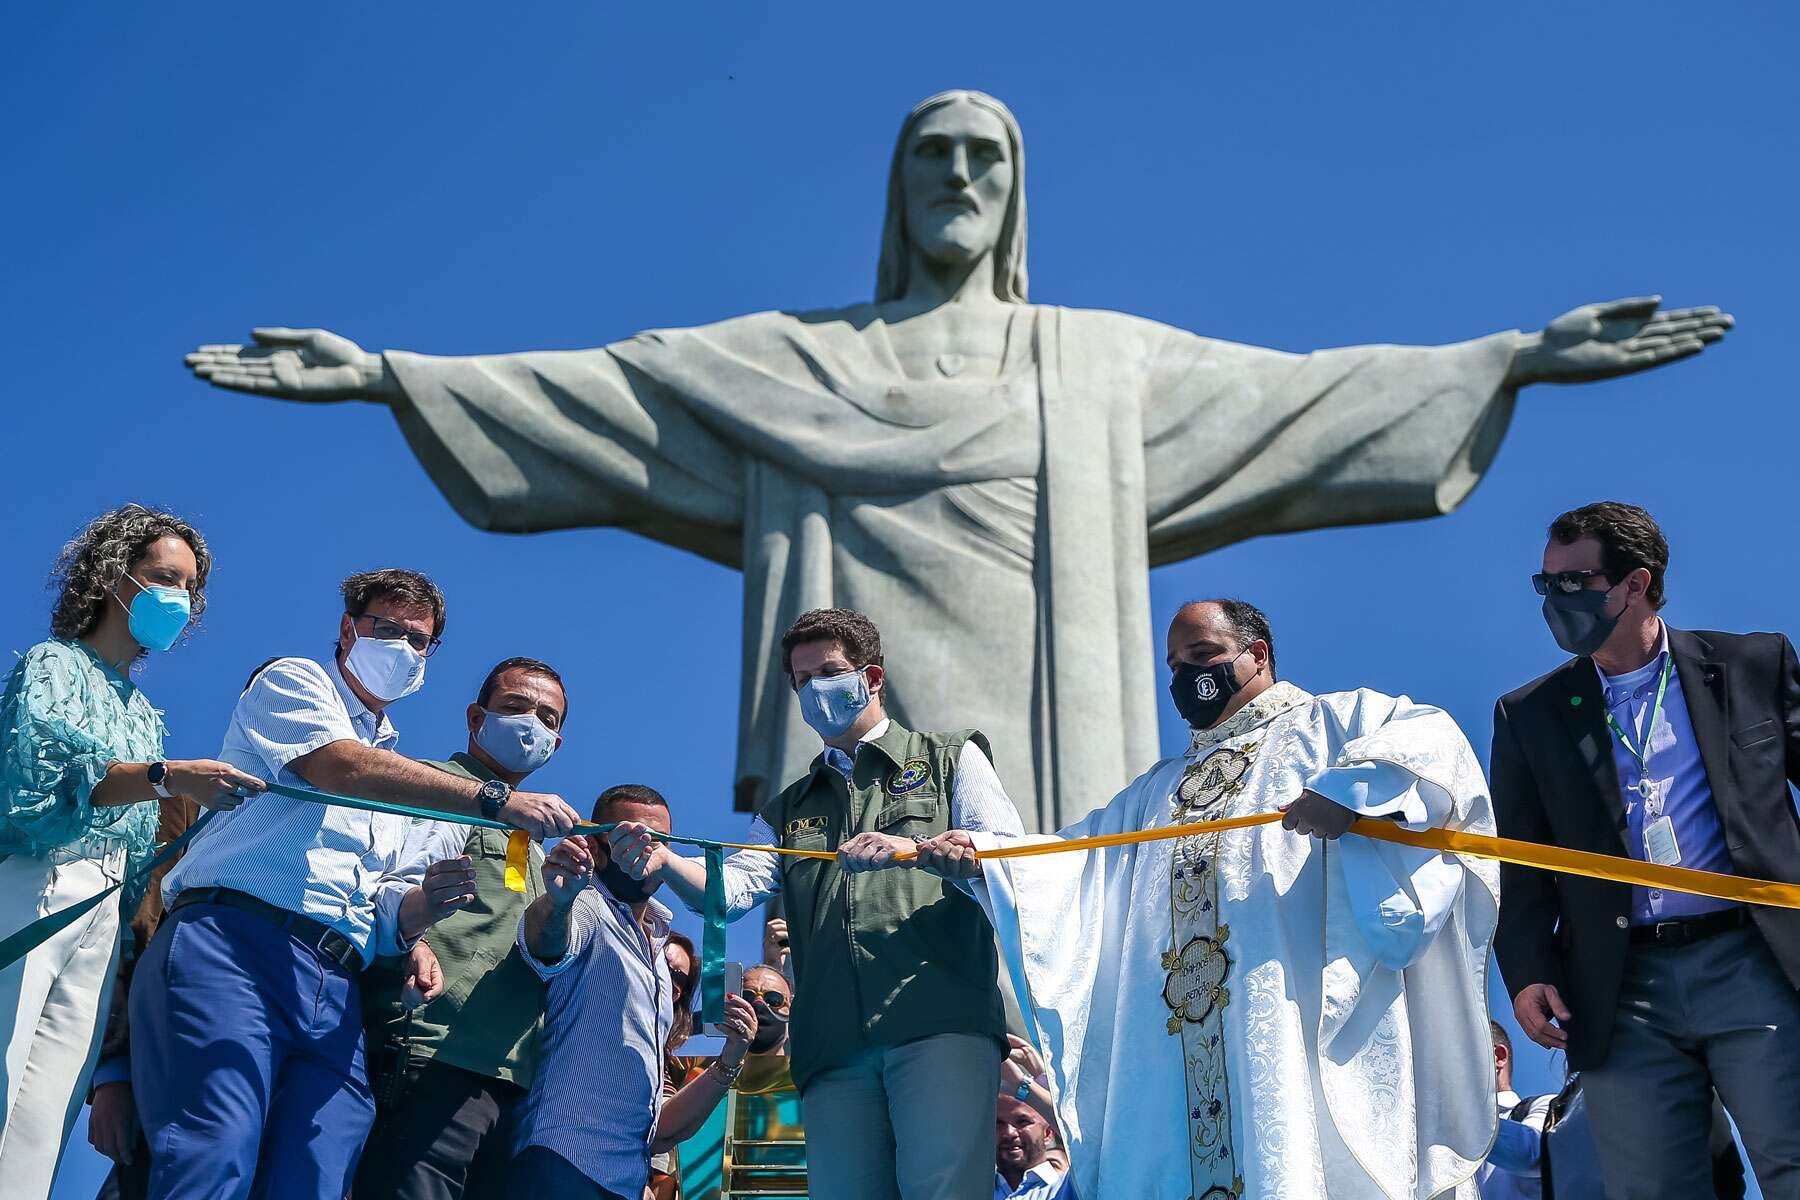
Landmark: Christ the Reedemer